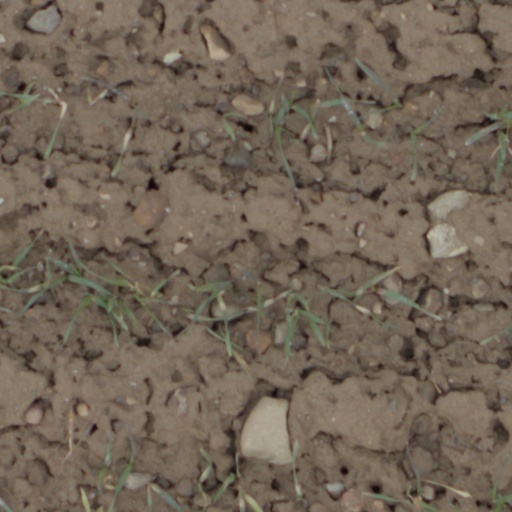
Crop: wheat